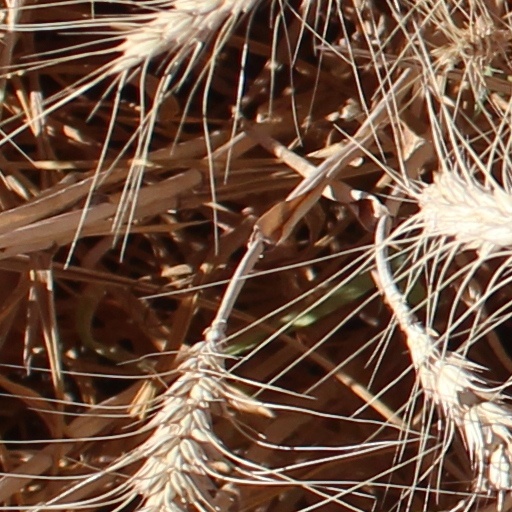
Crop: wheat